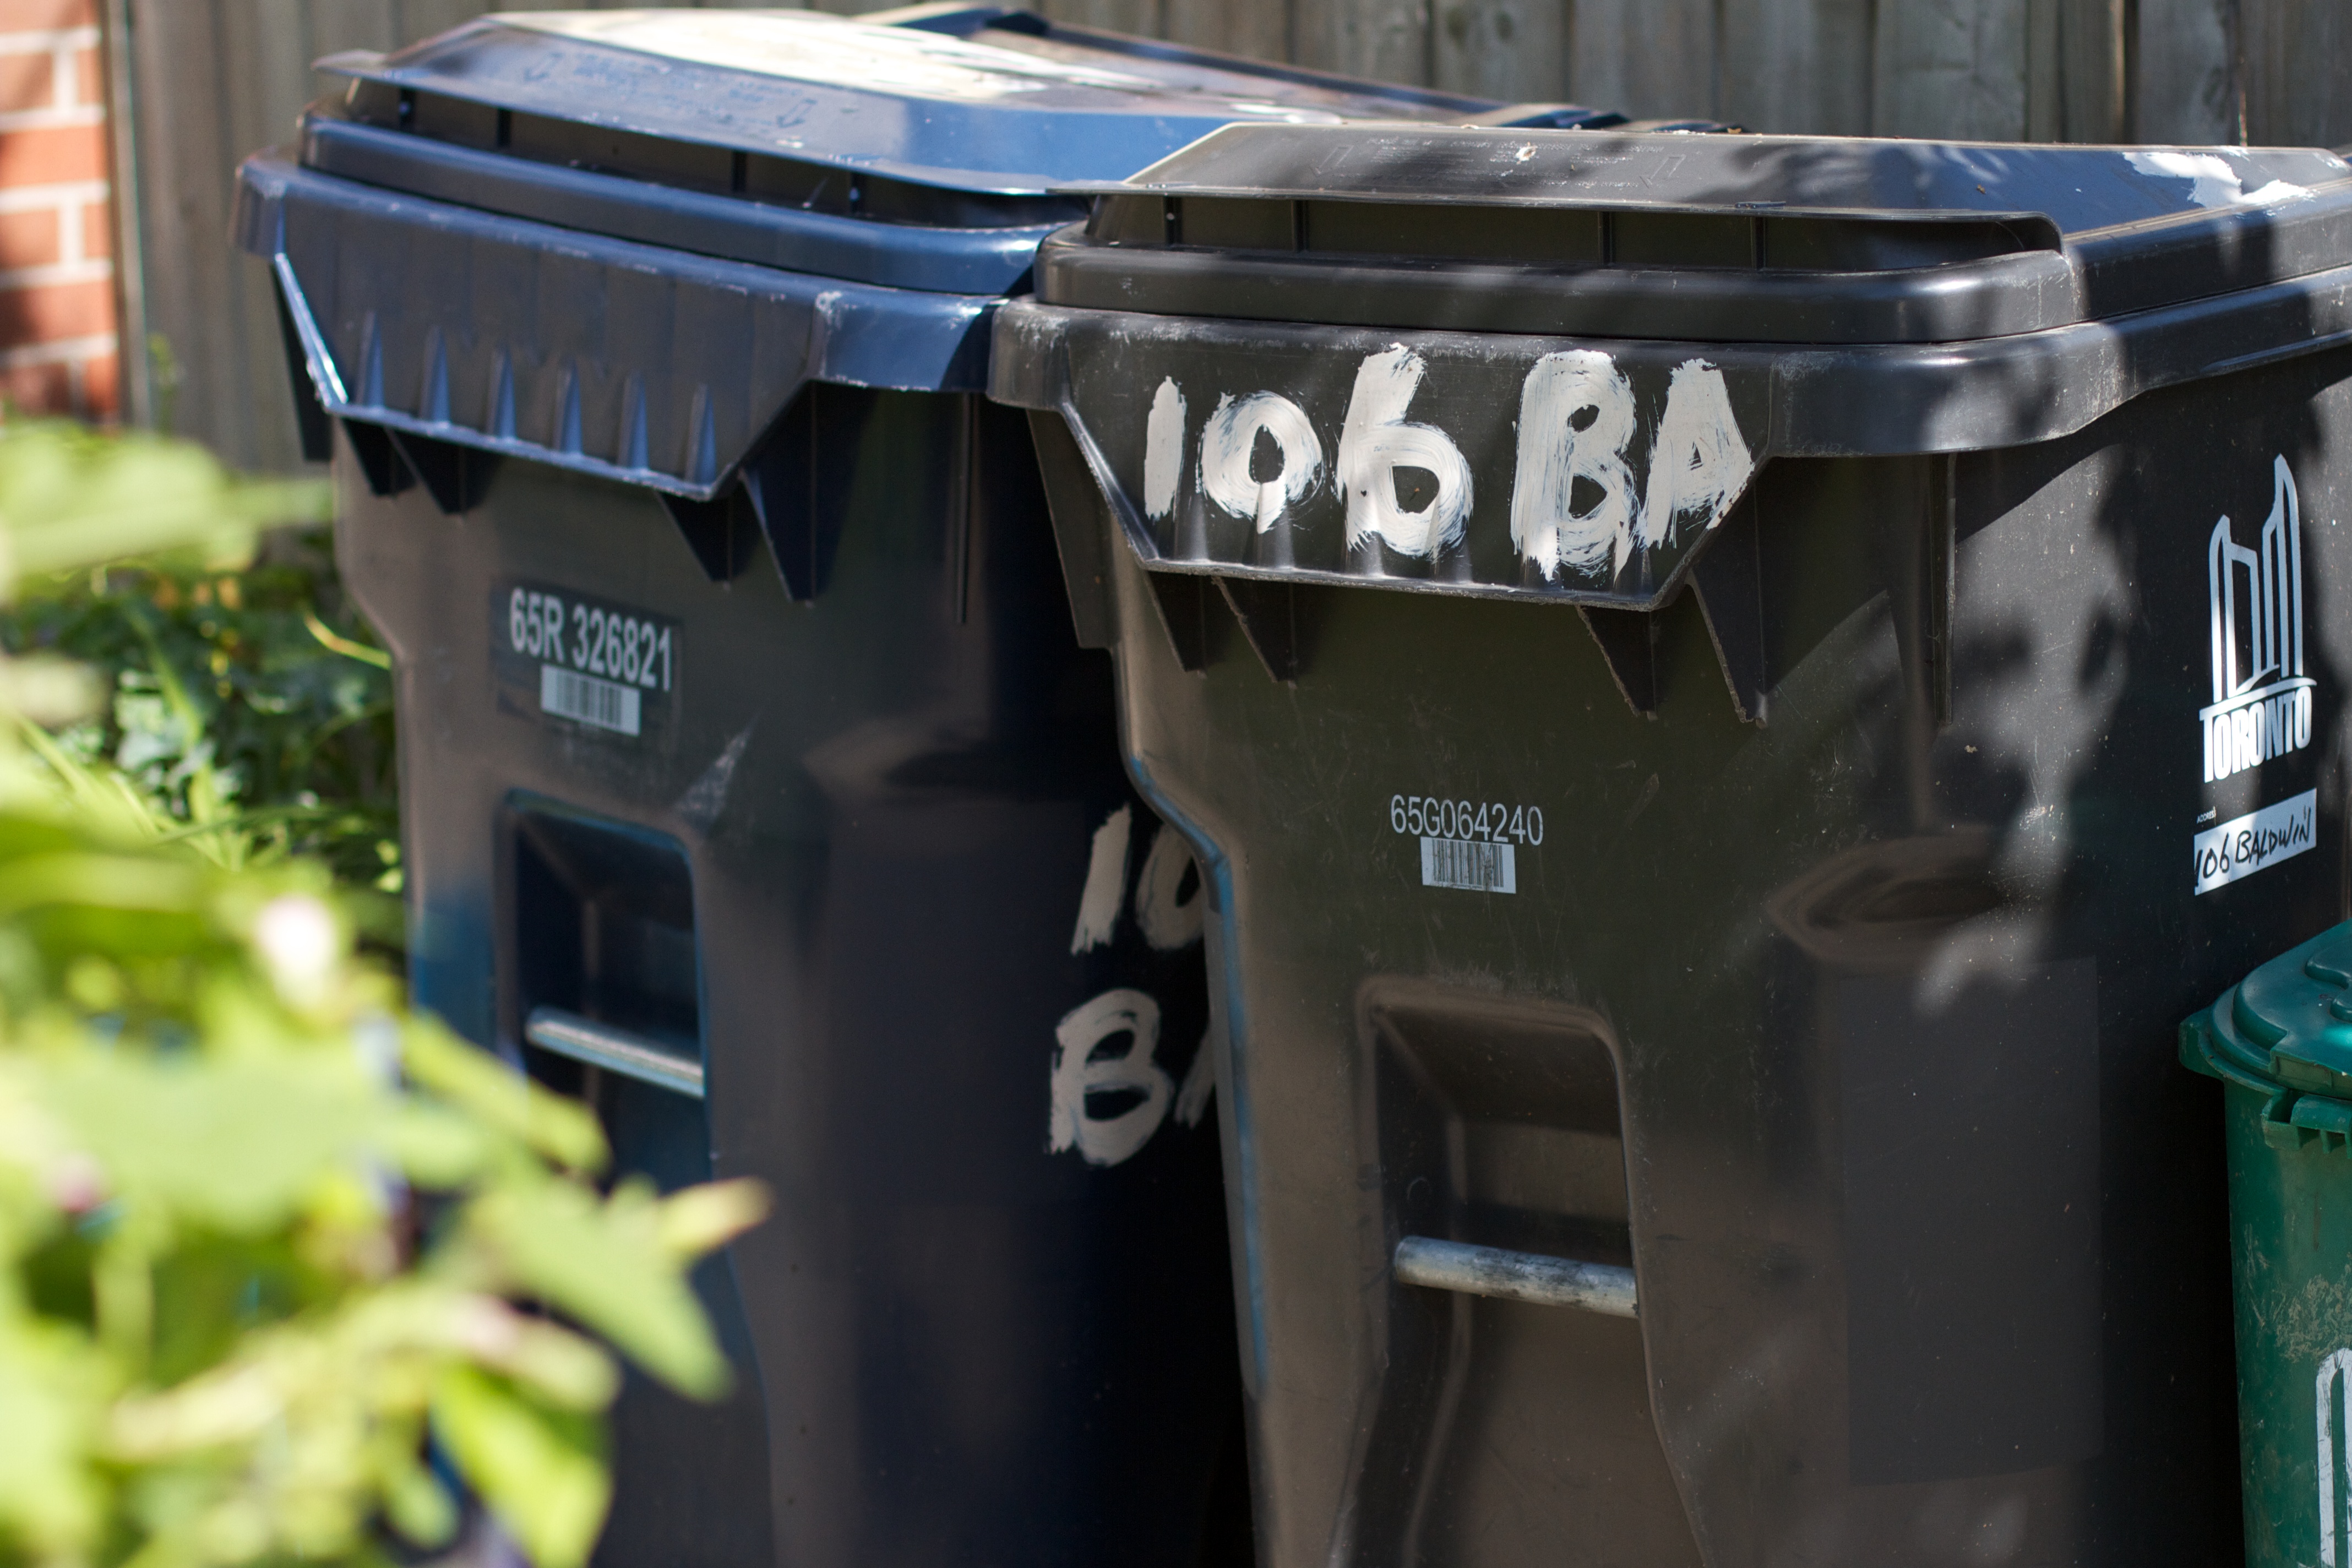
car, vehicle, ds106, 106, automotive exterior, waste containment